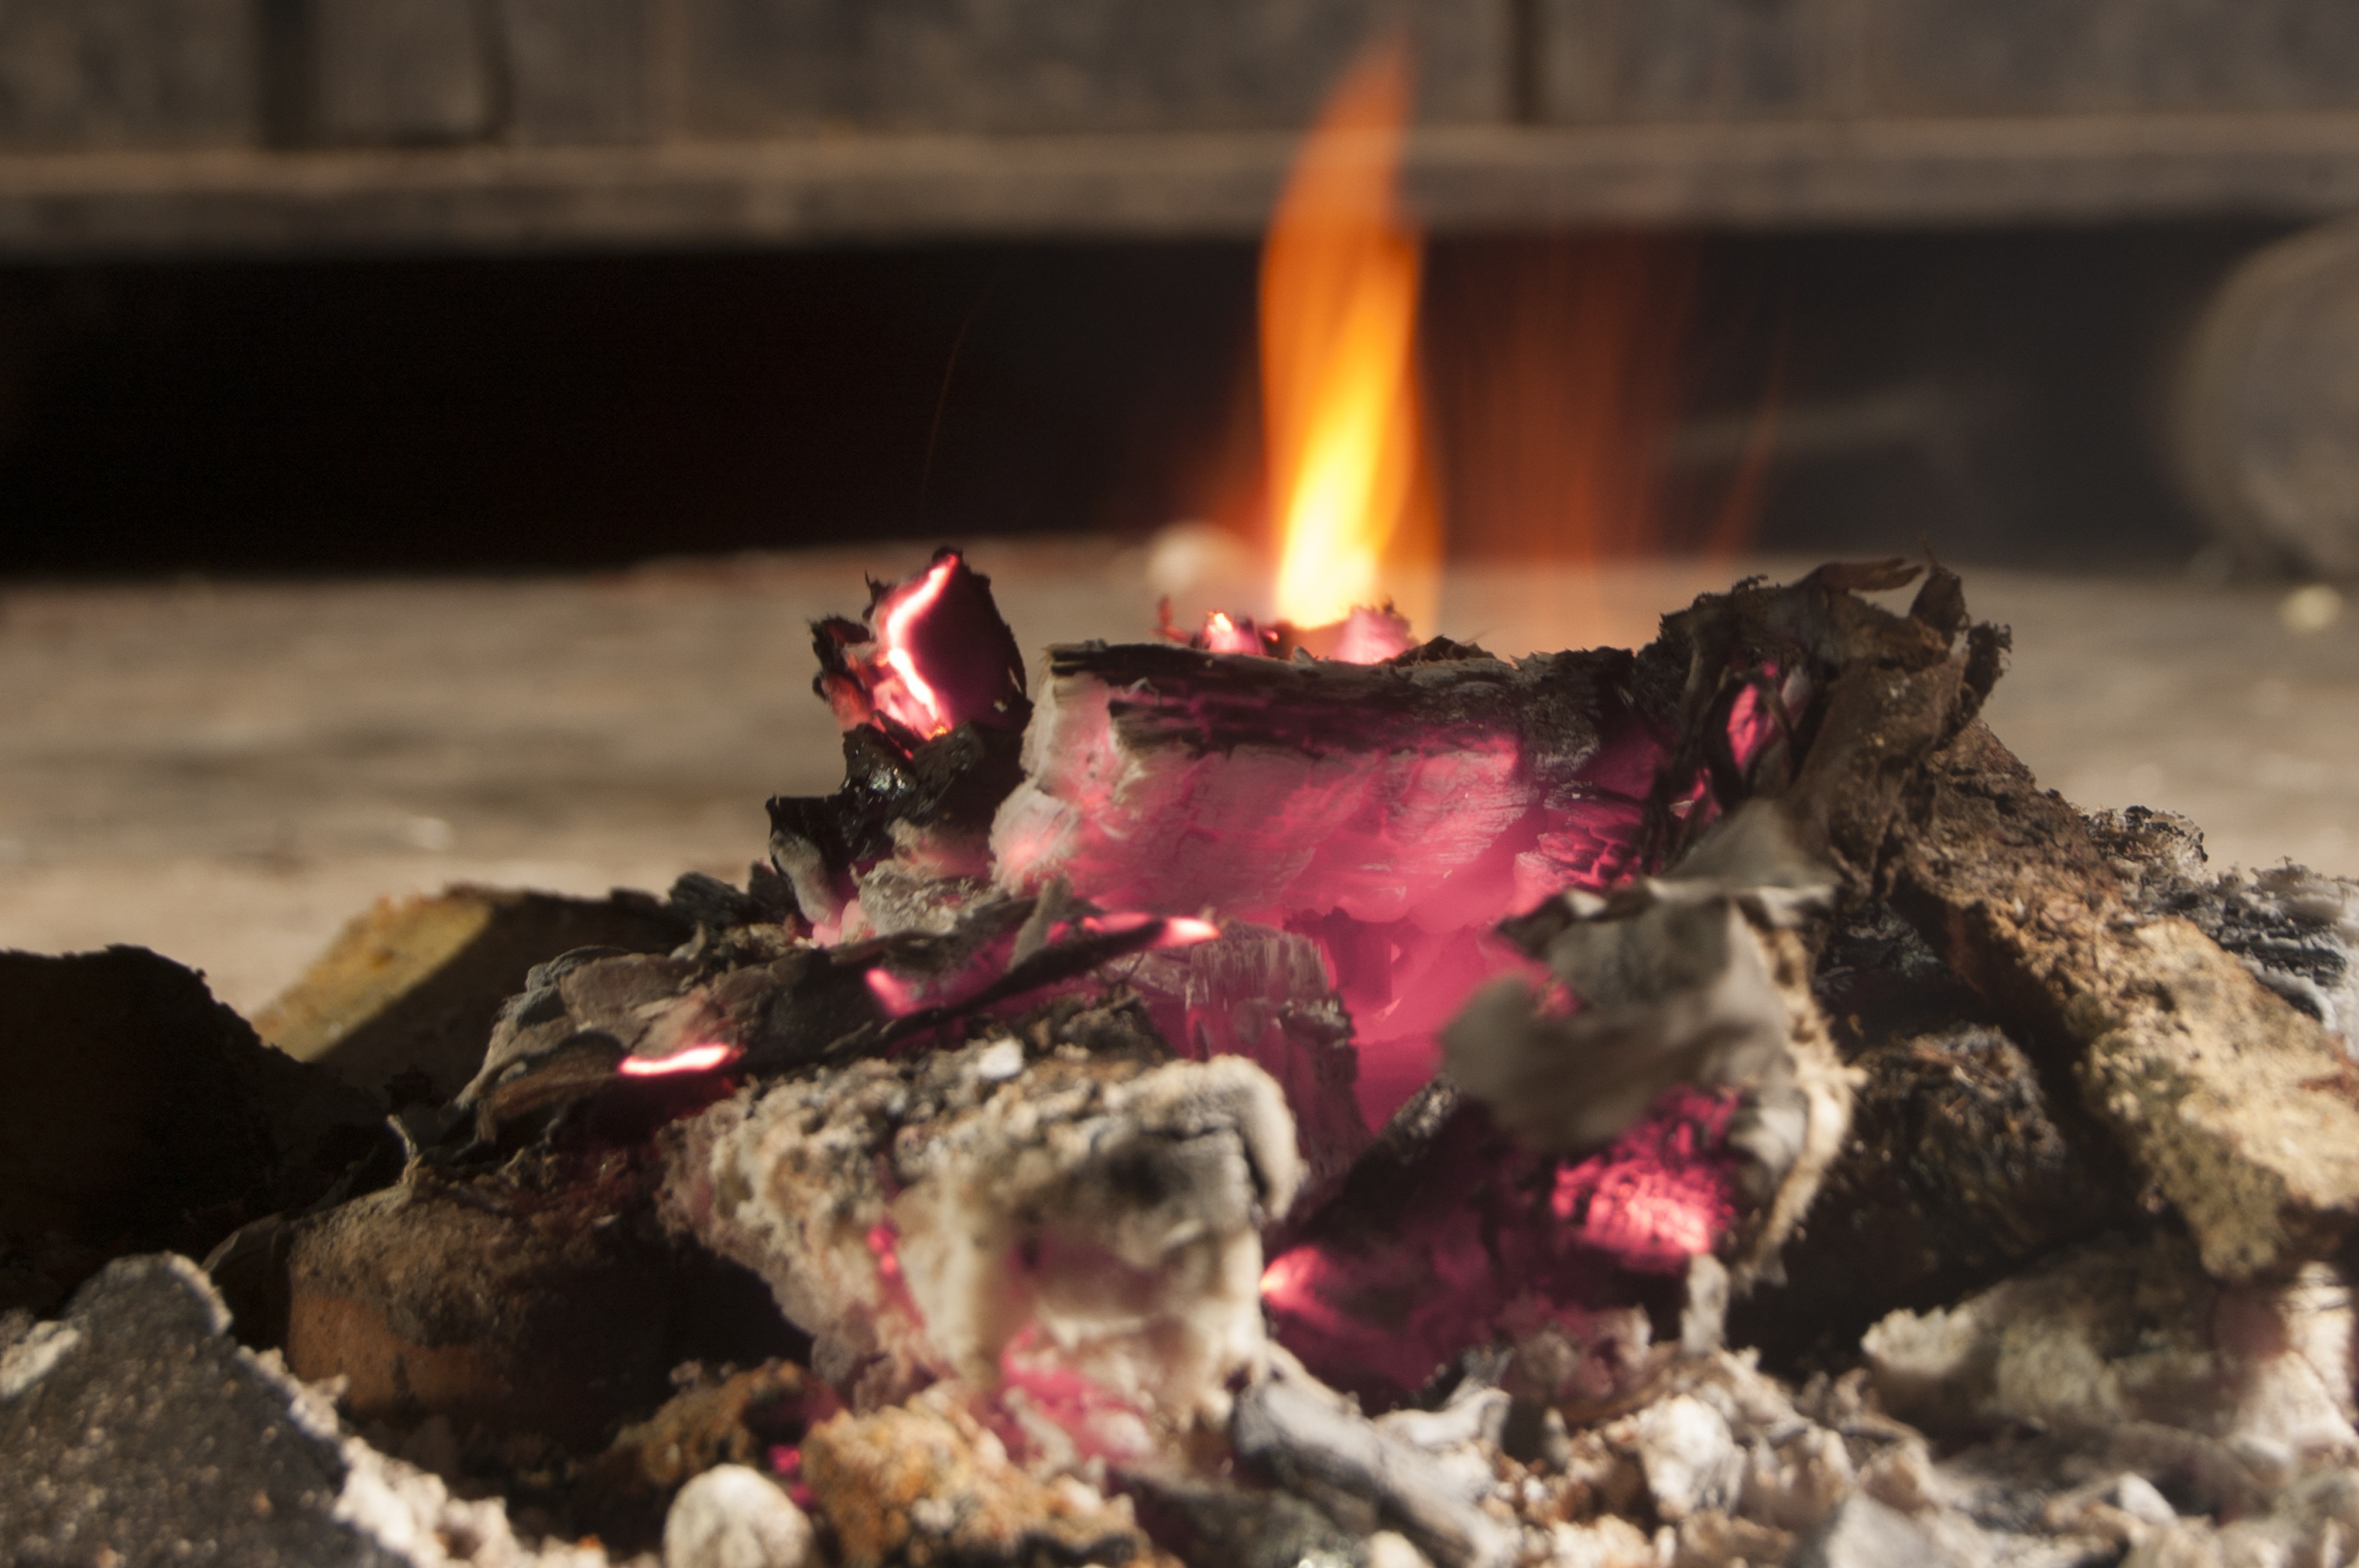
fire, coal, orange fire, wood fired, geological phenomenon